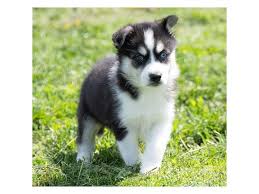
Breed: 232-n000083-Eskimo_dog